Centre d'Art Santa Mònica

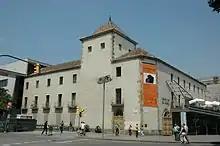
The building as seen from the seafront.

Centre d'Arts Santa Mònica (CASM), more commonly abbreviated as Arts Santa Mònica, is a public venue in Barcelona, (Catalonia) opened in 1988, for exhibiting contemporary art. It is located in the Raval side of Rambla de Santa Mònica (Ciutat Vella district). It hosts a number of exhibitions of contemporary Spanish and international artists every year. Entrance is free.